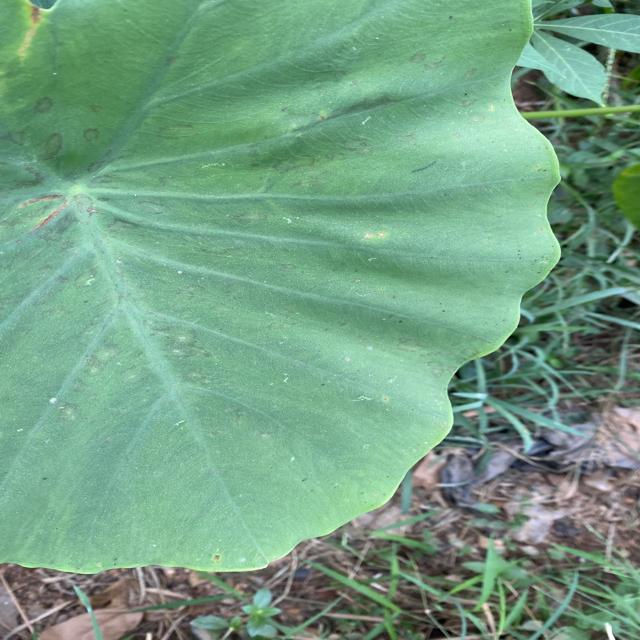
Label: Healthy